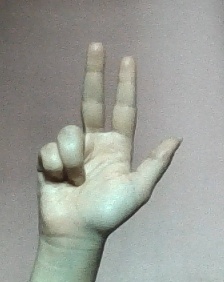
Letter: al